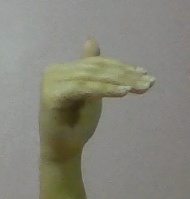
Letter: khaa